Special Forces Group (Japan)

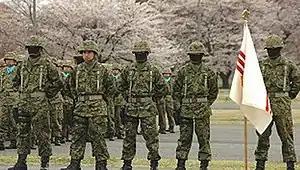
JGSDF SFGp commandos standing at parade rest during a 2007 ceremony.

In 1998, the Defense Agency had proposed the formation of a unit within the JGSDF that would handle tasks such as counter-terrorism with a selected group of JGSDF soldiers from the 1st Airborne Brigade sent to the United States to be trained by Green Berets operators. At the same time, two platoons were created from the brigade to be the foundations for the new unit. These consisted of the "G Platoon" (Formation Unit) and the "S Platoon" (Research Unit).